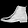
Label: Ankle boot